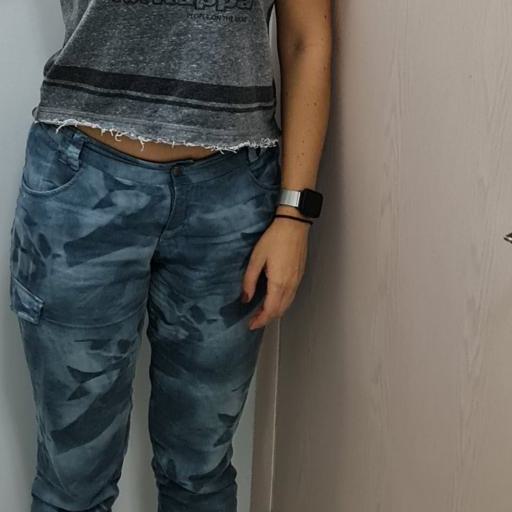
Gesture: no_gesture